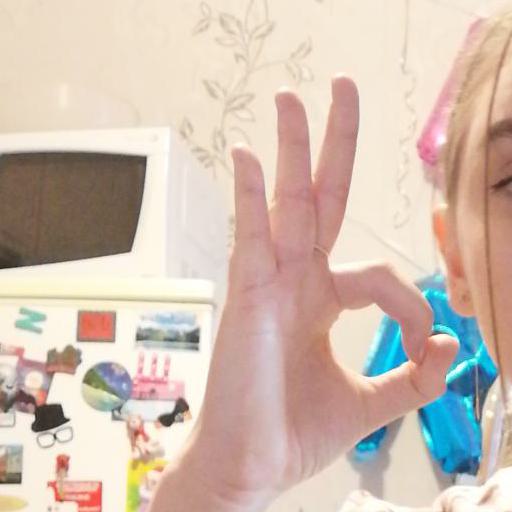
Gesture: ok